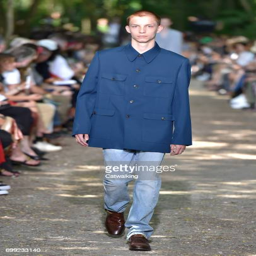
a model walks the runway at the fashion show during paris menswear fashion week